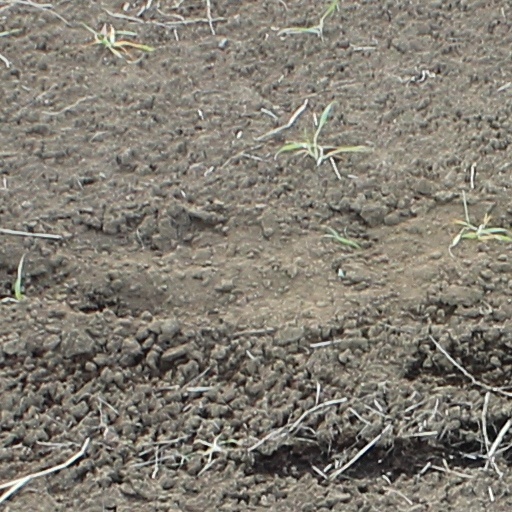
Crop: wheat